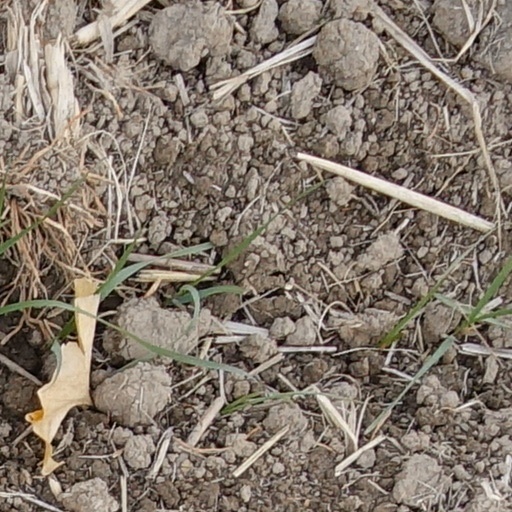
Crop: wheat